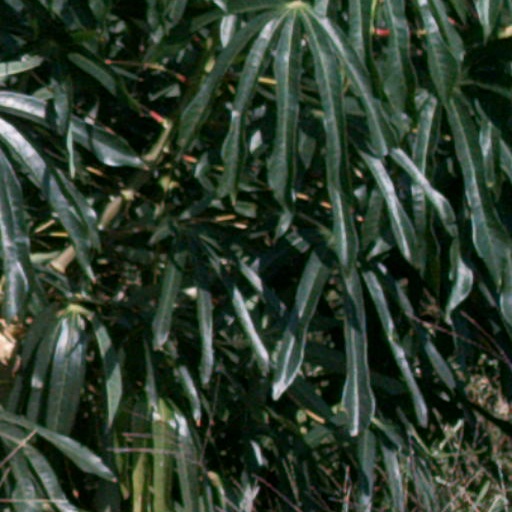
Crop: cassava